Palazzo Colonna (Marino)

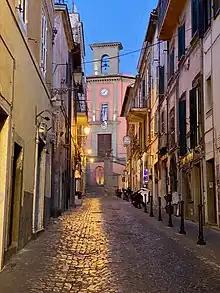
A view of the building from Via Roma, August 2020

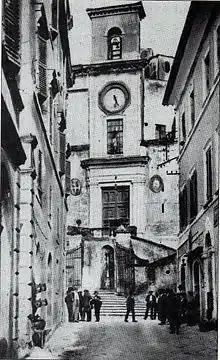
Palazzo Colonna forming the backdrop to the rectilinear road of Via Roma, 1920s.

The northern front, at present the main front of the palace, faces Piazza della Repubblica and is directed toward the 16th-century rectilinear road of Via Roma, the main thoroughfare into the city coming from Rome. Probably, the arrangement of Via Roma -until 1931 still called "Strada Nuova"- must be linked to the visit of Emperor Charles V of Habsburg to Rome in 1532, and was therefore taken care of by Ascanio I Colonna to be later taken over by Marcantonio II Colonna between 1562 and 1577 and by Cardinal Ascanio Colonna around 1584.